Neoplan USA

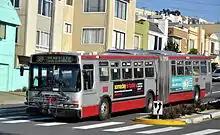
Muni #6413, articulated AN460 (2015)

Later in 1981, its first year of operation, Neoplan USA sold 46 articulated buses to MARTA. This was also a year when articulated buses, buses that bent in the middle, were gaining interest with transit departments. As the federal government was phasing out subsidies for mass transit, these buses got attention because they were cost effective. They carried more passengers and saved on labor costs, as they required only one driver. Another significant early contract was awarded for 1,000 "Transliner" buses as a pooled purchase coordinated by PennDOT in 1982 for 16 transit agencies in the state of Pennsylvania, primarily to PA Transit (410) and SEPTA (450), which led to Neoplan exploring locations for a second factory in that state. It was the largest single bus contract in the U.S. to date. The first buses, nicknamed "Pennliners", were delivered to Pennsylvania in October 1982, and were assembled in Colorado.